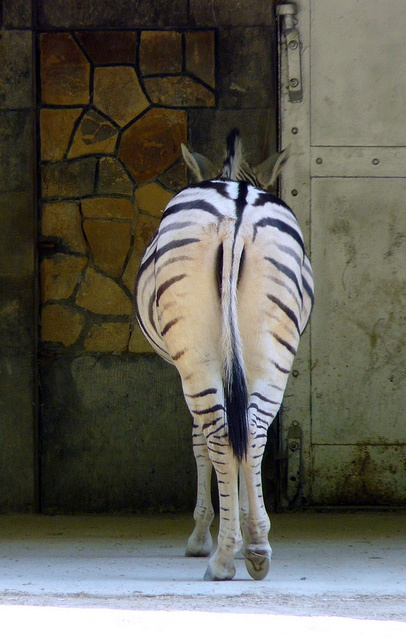
Someone is taking a picture of the rear end of the zebra.
A zebra displays his backside as he saunters away.
The zebra is standing all alone by the building.
The tail end of a zebra going into its zoo house
a close up of a zebra walking on concrete ground indoors